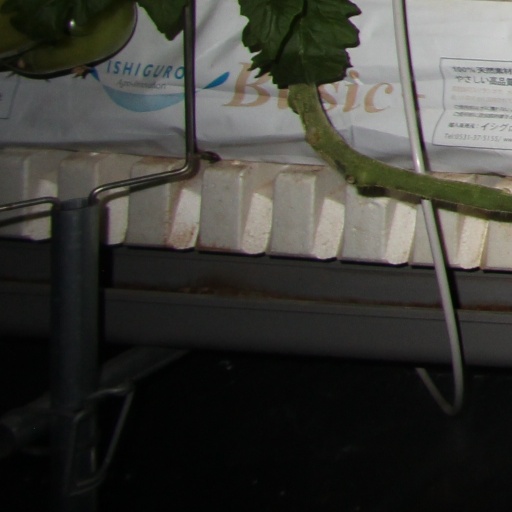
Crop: tomato